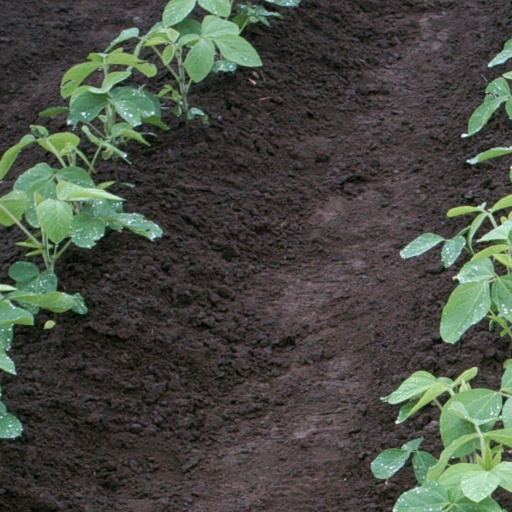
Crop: soybean